Madagascar in World War II

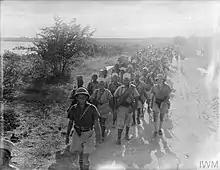
Captured French troops marching away from their HQ after the British had captured Diego Suarez on 7 May

An Allied naval force consisting of over 50 ships under the command of Rear Admiral Edward Neville Syfret arrived off the coast of Madagascar in May 1942. The fleet had two aircraft carriers, and as well as the battleship . After reconnaissance overflights by the South African Air Force and naval shelling, the first amphibious assaults were undertaken by British troops of the 29th Independent Infantry Brigade Group and No. 5 Commando who came ashore in landing crafts in northern Madagascar, just west of Diego Suarez. The 17th Infantry Brigade landed shortly after.